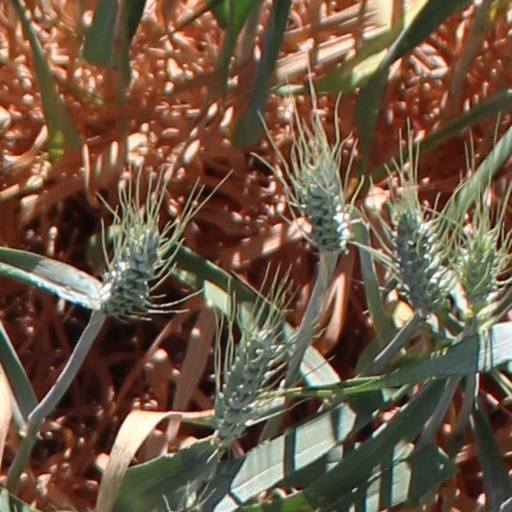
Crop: wheat